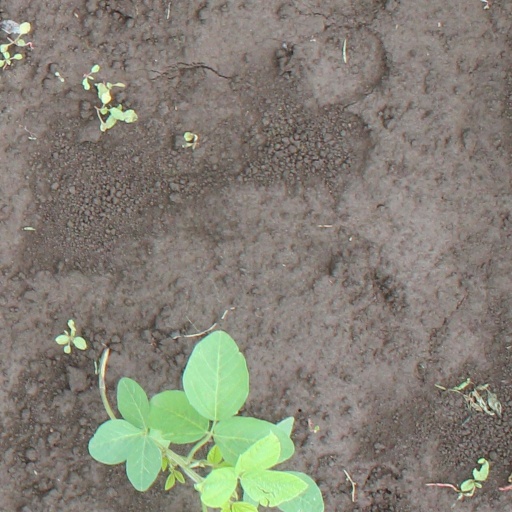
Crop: soybean